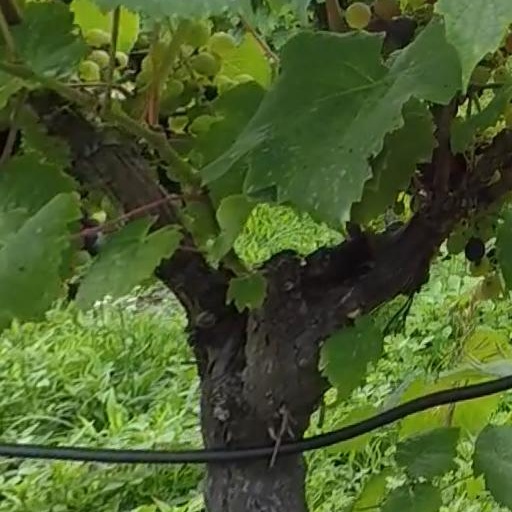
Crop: grape